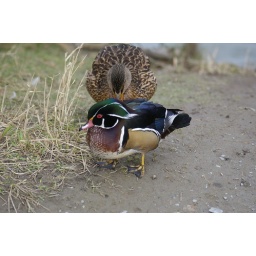
The female Mallard seems very interested in the male Wood Duck! Reifel Bird Sanctuary, Westham Island, March 2008